Jacob Holm House

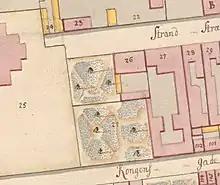
No. 24 seen in a detail from Christian Gedde's map of Christianshavn Quarter, 1757

The site was individually listed as No. 26 in the new cadastre of 1756. It was at that time owned by pastor Johan Paul Dupaget.